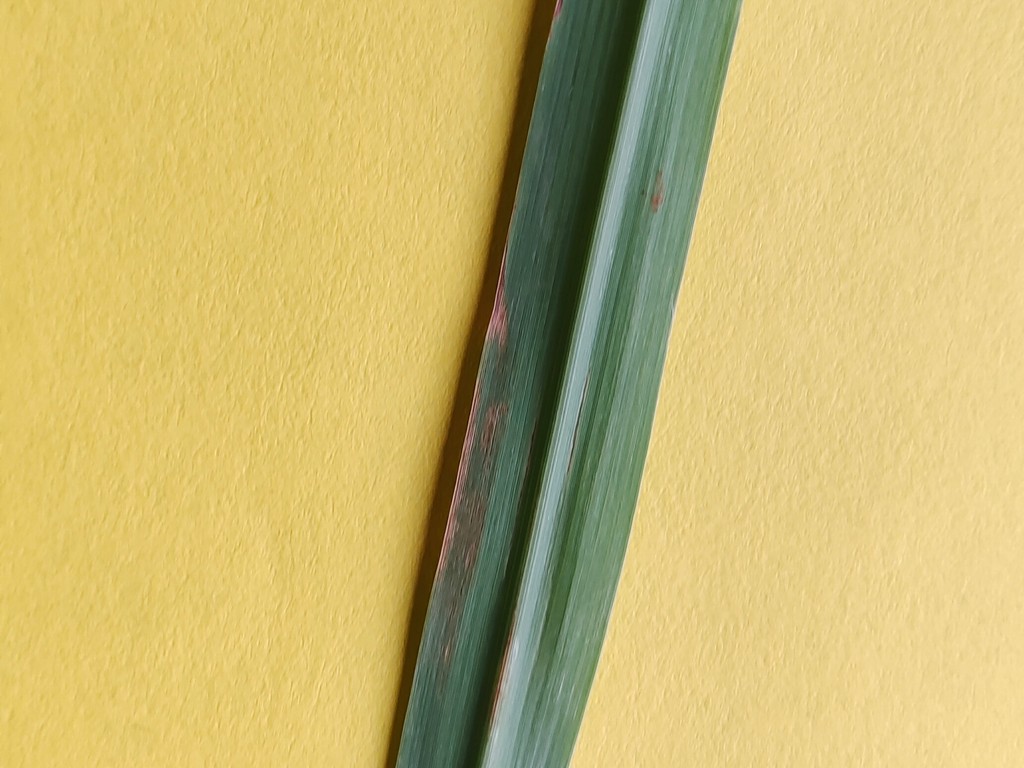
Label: Unhealthy